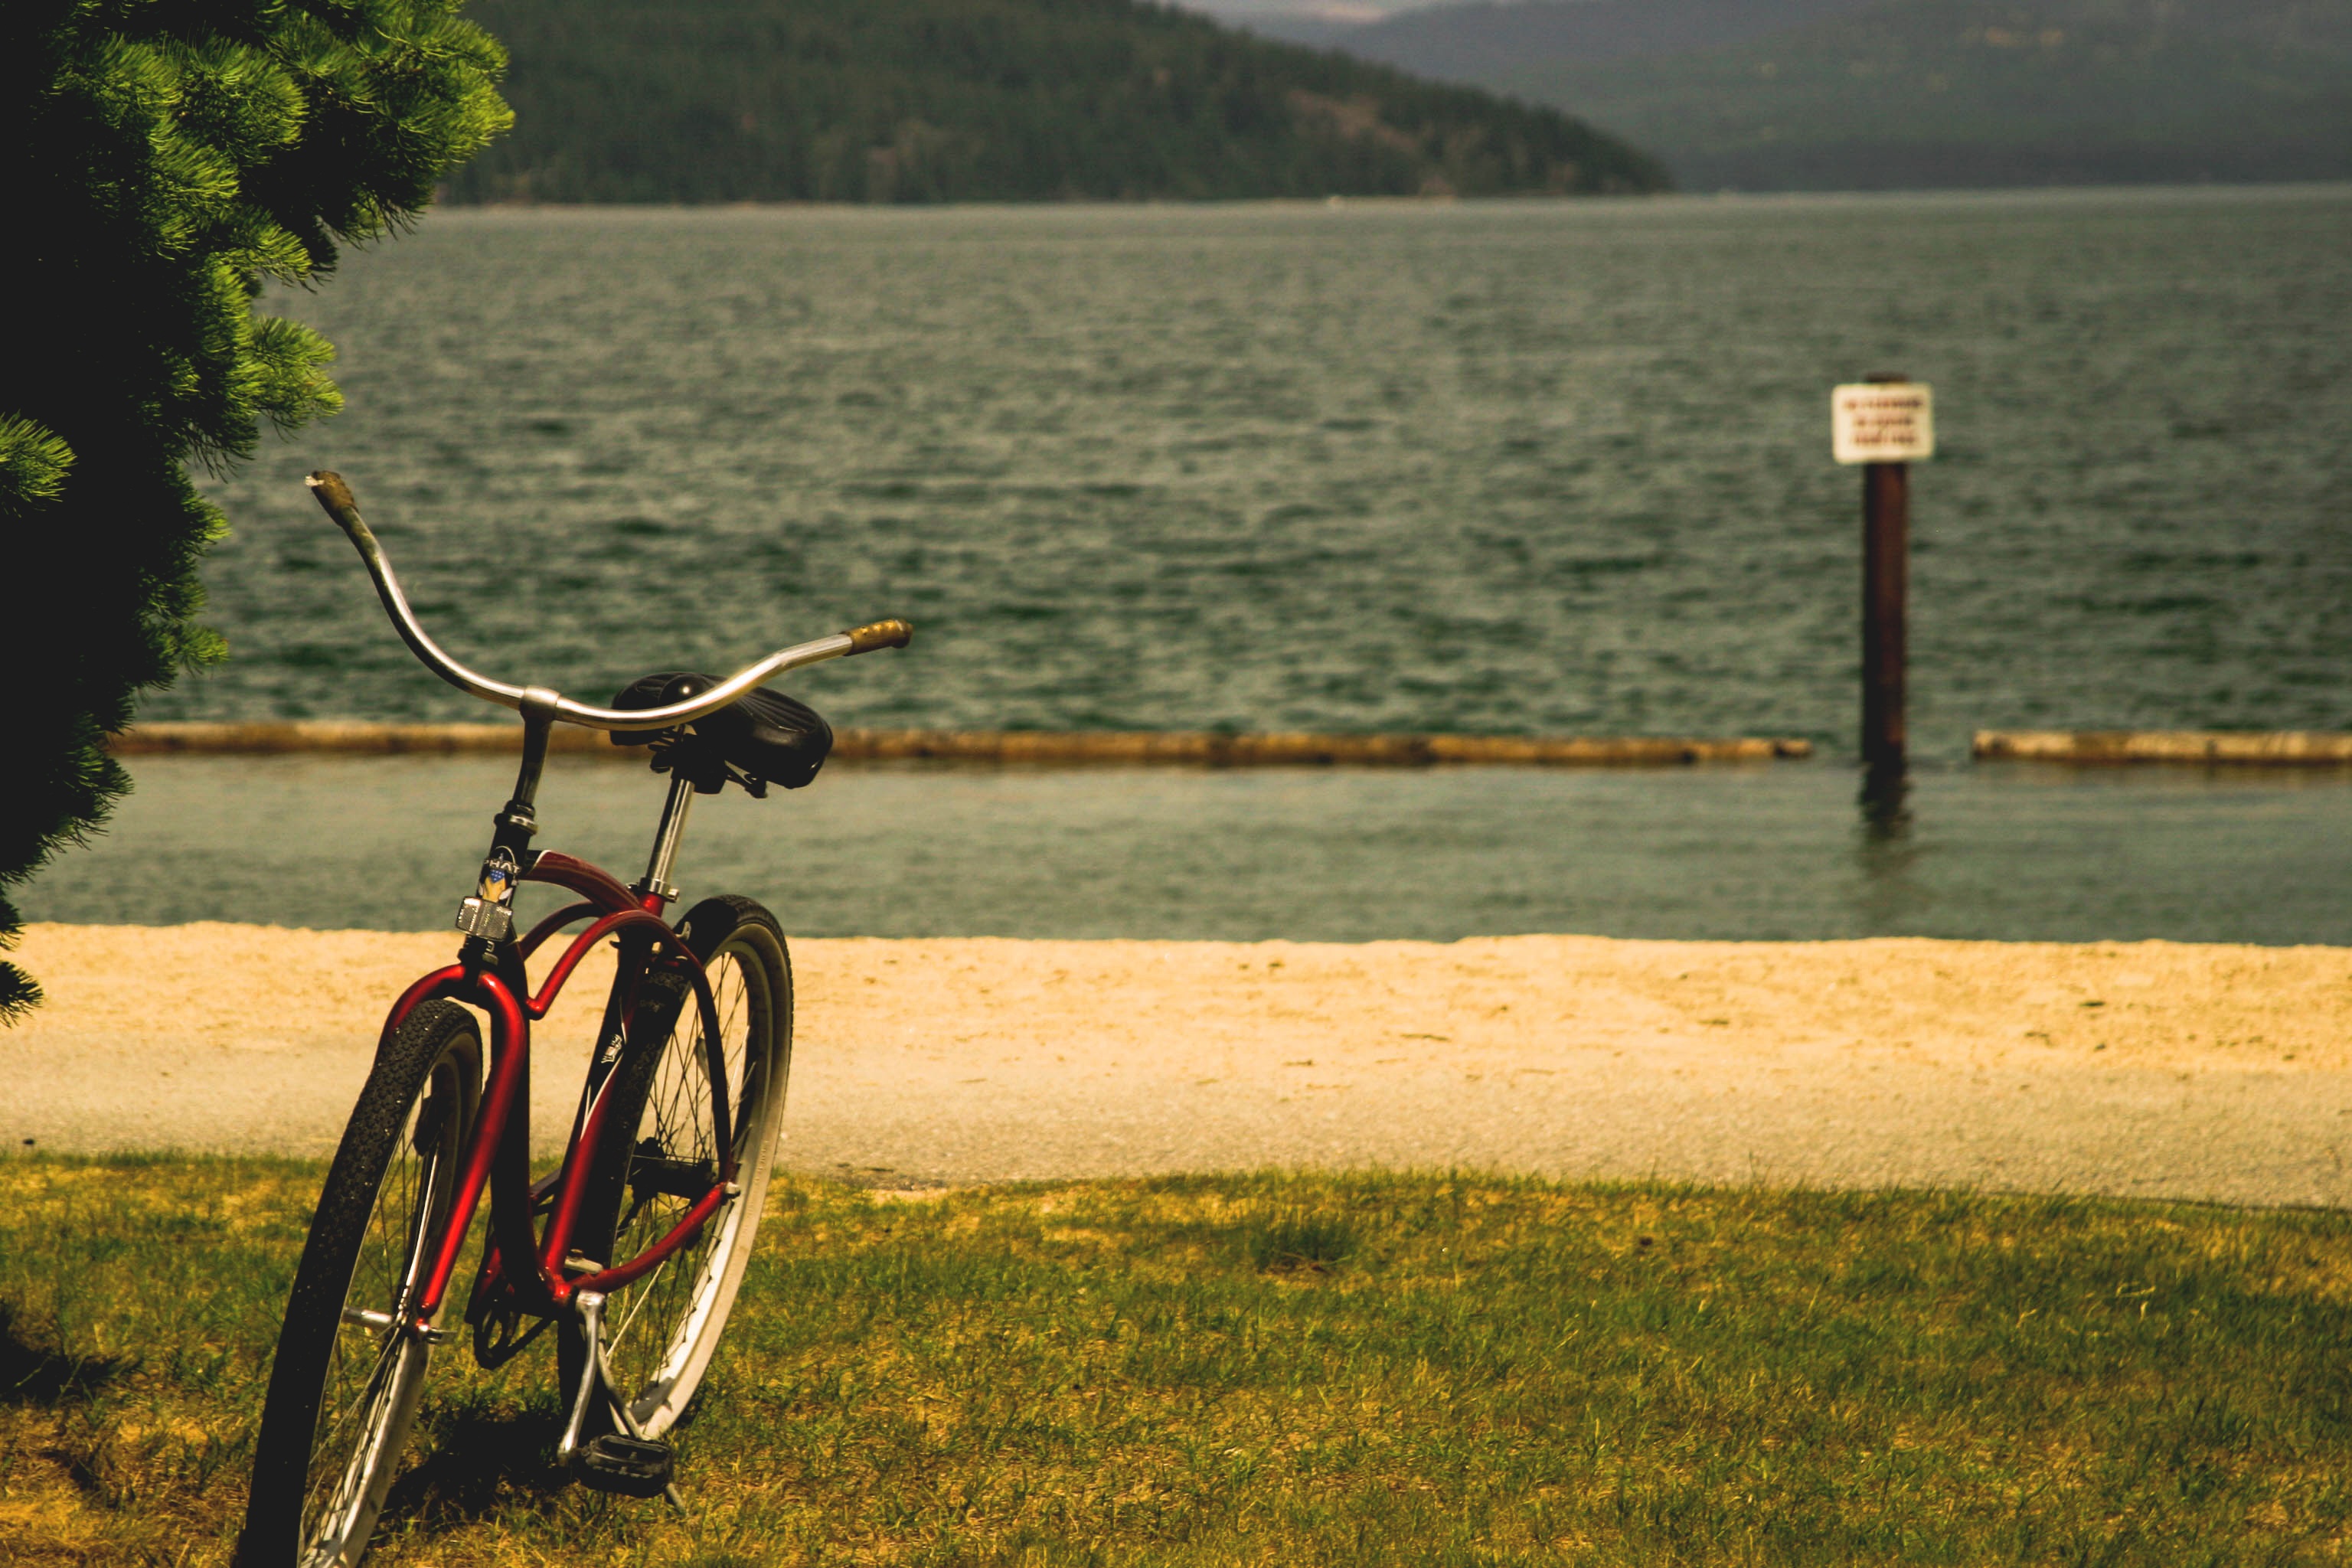
water, nature, grass, lake, bicycle, bike, vehicle, sports equipment, mountain bike, outdoors, cycling, cyclo cross, endurance sports